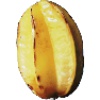
Label: Carambula 1